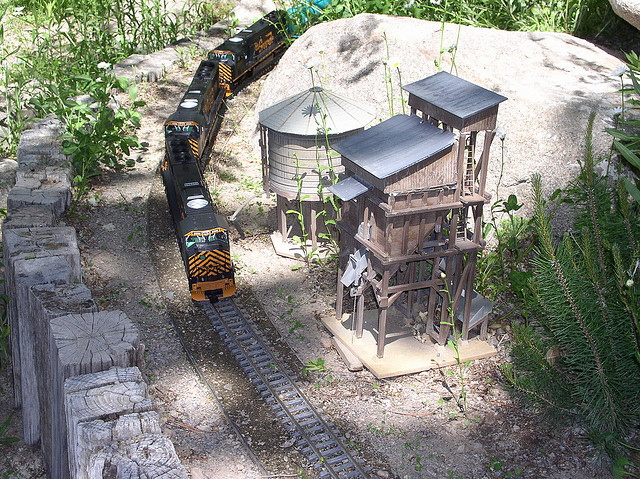
a train parked on the tracks next to a tower and trees

The train is going along a curve on the track.

A toy train engine carrying carts past a wooden building.

An outdoor setup of a model train with  landscaping.

a train on a track near a building